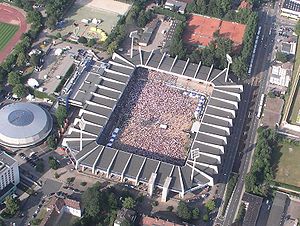
VM i fodbold for kvinder 2011 / Stadioner
VM i fodbold for kvinder 2011 blev afholdt i Tyskland i 2011. Mesterskabet var det sjette officielle VM for kvinder arrangeret af FIFA. Tyskland vandt kampen om værtsskabet mod Canada, efter at Schweiz, Frankrig, Australien og Peru trak sig i nævnte rækkefølge.